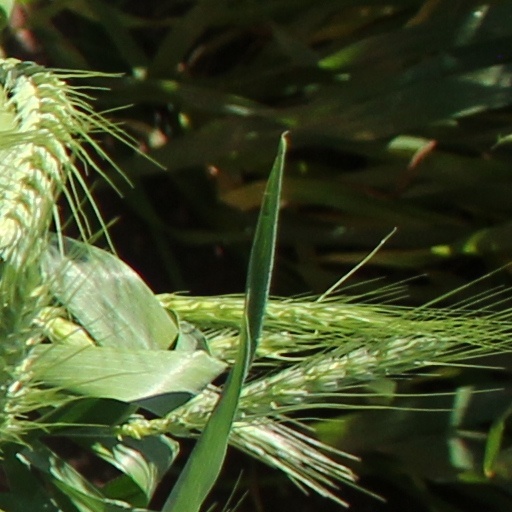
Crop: wheat